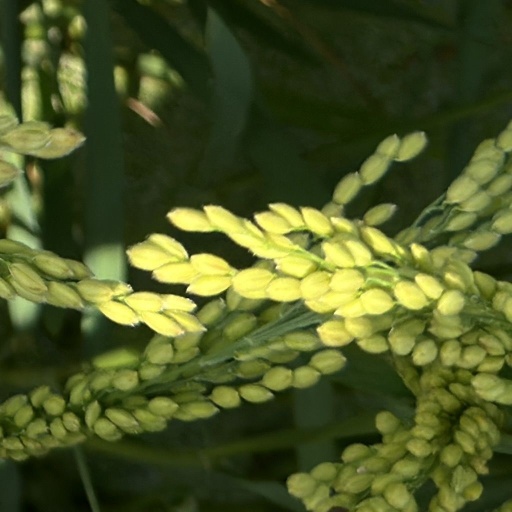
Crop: rice